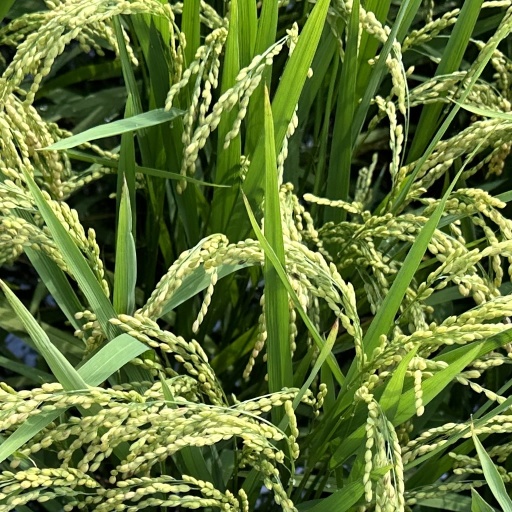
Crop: rice